Toronto streetcar system

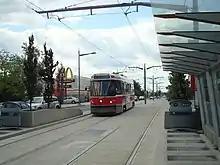
A CLRV streetcar operating on a reserved track on route 512 St. Clair. Dedicated right-of-way lanes were completed on route 512 in 2010.

When Kipling station opened in 1980 as the new western terminus of Line 2 Bloor–Danforth, it had provision for a future streetcar or LRT platform opposite the bus platforms. However, there was no further development for a surface rail connection there.